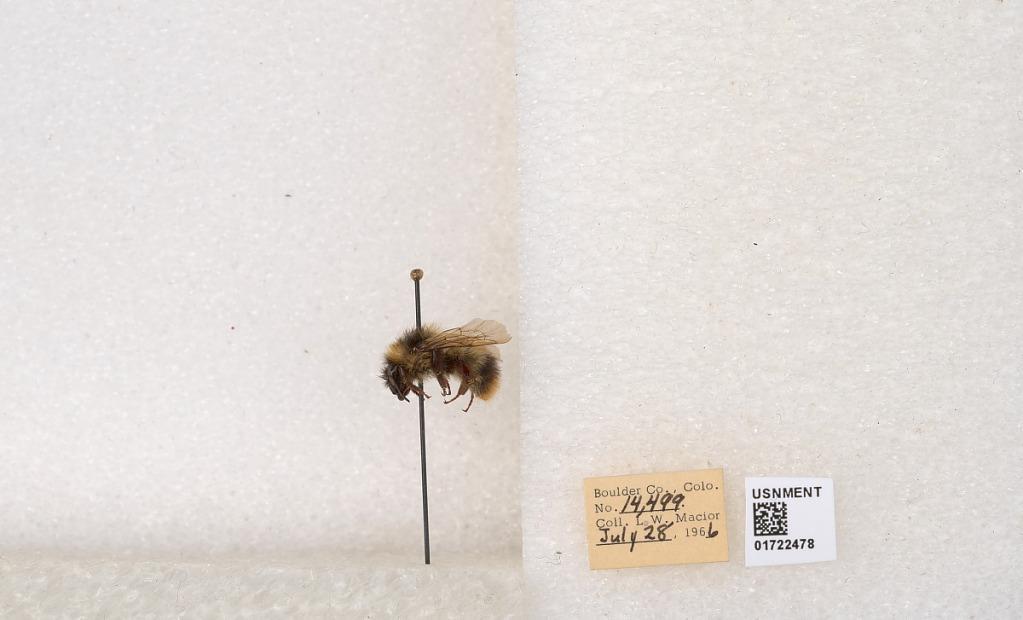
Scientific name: Bombus kirbyellus
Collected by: L. Macior
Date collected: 1966-7-28
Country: United States
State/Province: Colorado
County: Boulder
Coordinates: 40.0925, -105.358